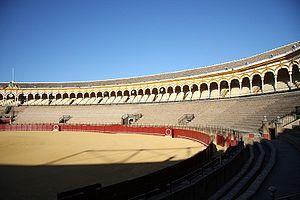
Une arène est un édifice dans lequel se déroulent, entre autres, les courses de taureaux. Cet édifice dans leur architecture actuelle dite « arène espagnole » est né en Espagne à la fin du XVIIIᵉ siècle, mais ils ont connu auparavant diverses formes et ils se sont répandus en Amérique latine, notamment au Mexique, où la première corrida a eu lieu le 13 août 1529 à Mexico. En France où il existait déjà plusieurs formes de tauromachies, les arènes ont été construites dans la deuxième moitié du XIXᵉ siècle.